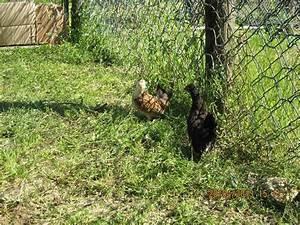
chicken